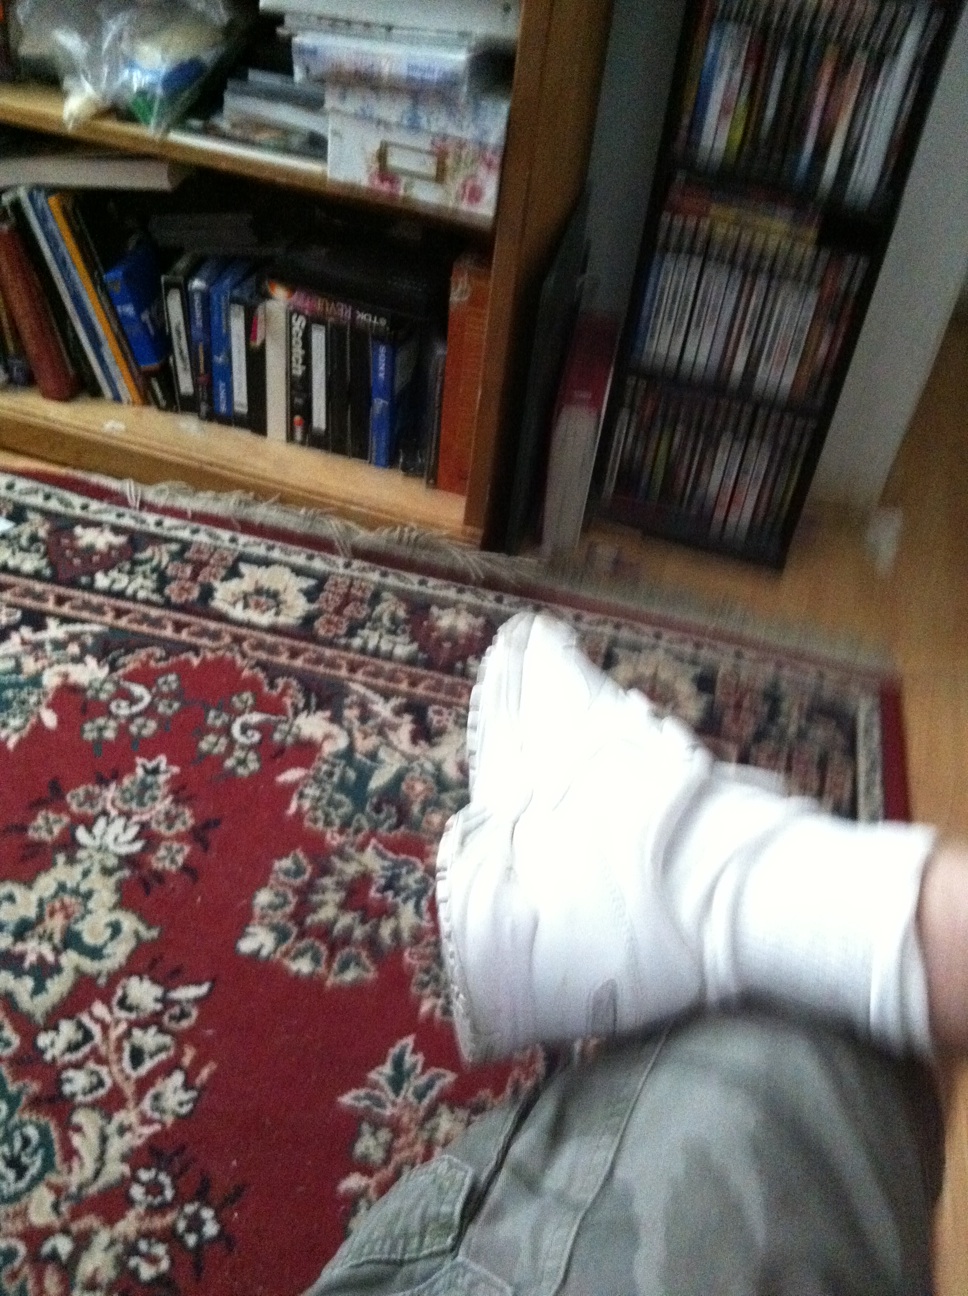Question: What color is my shoe?
Answer: white